Stefan Hirsch

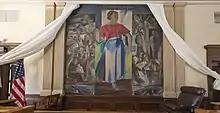
"Justice as Protector and Avenger" (1938), Hirsch's mural at Charles E. Simons Jr. Federal Court House, Aiken, South Carolina

Early in the 1930s, Hirsch experimented with surrealism. In 1932 he showed two paintings, "Pent House" and "Encounter", which a critic said were effective without revealing the depths of the human psyche. A first mural, "Dispatcher", was shown at the Grand Central Galleries in 1935 by arrangement with the Mural Painters Society of which he was a member. Between 1934 and 1937 he contributed his time and materials to paint a number of murals in the auditorium of Lenox Hill House, New York. The social realist panels depict "Recreation," The Desire to Build," "The Desire to Learn," "Cultural Pursuits," and other subjects. In 1938 he took a commission from the Federal Art Project to paint a mural in the Federal Courthouse in Aiken, South Carolina. Called "Justice as Protector", the mural had a central figure whose dark skin offended the court's judges and the mural was consequently covered by a drape for many years. Five years later he was given a commission by the U.S. Treasury Department for a post office mural in Booneville, Mississippi. This one, called "Scenic and Historic Booneville" showed no dark-skinned people and occasioned no local controversy, but there was disagreement between Hirsch and the Treasury Department's Section of Fine Arts. He wished to paint a Civil War skirmish that took place near Booneville and when that was refused, he painted a war-related scene of home-front family members and overseas servicemen writing and reading letters.